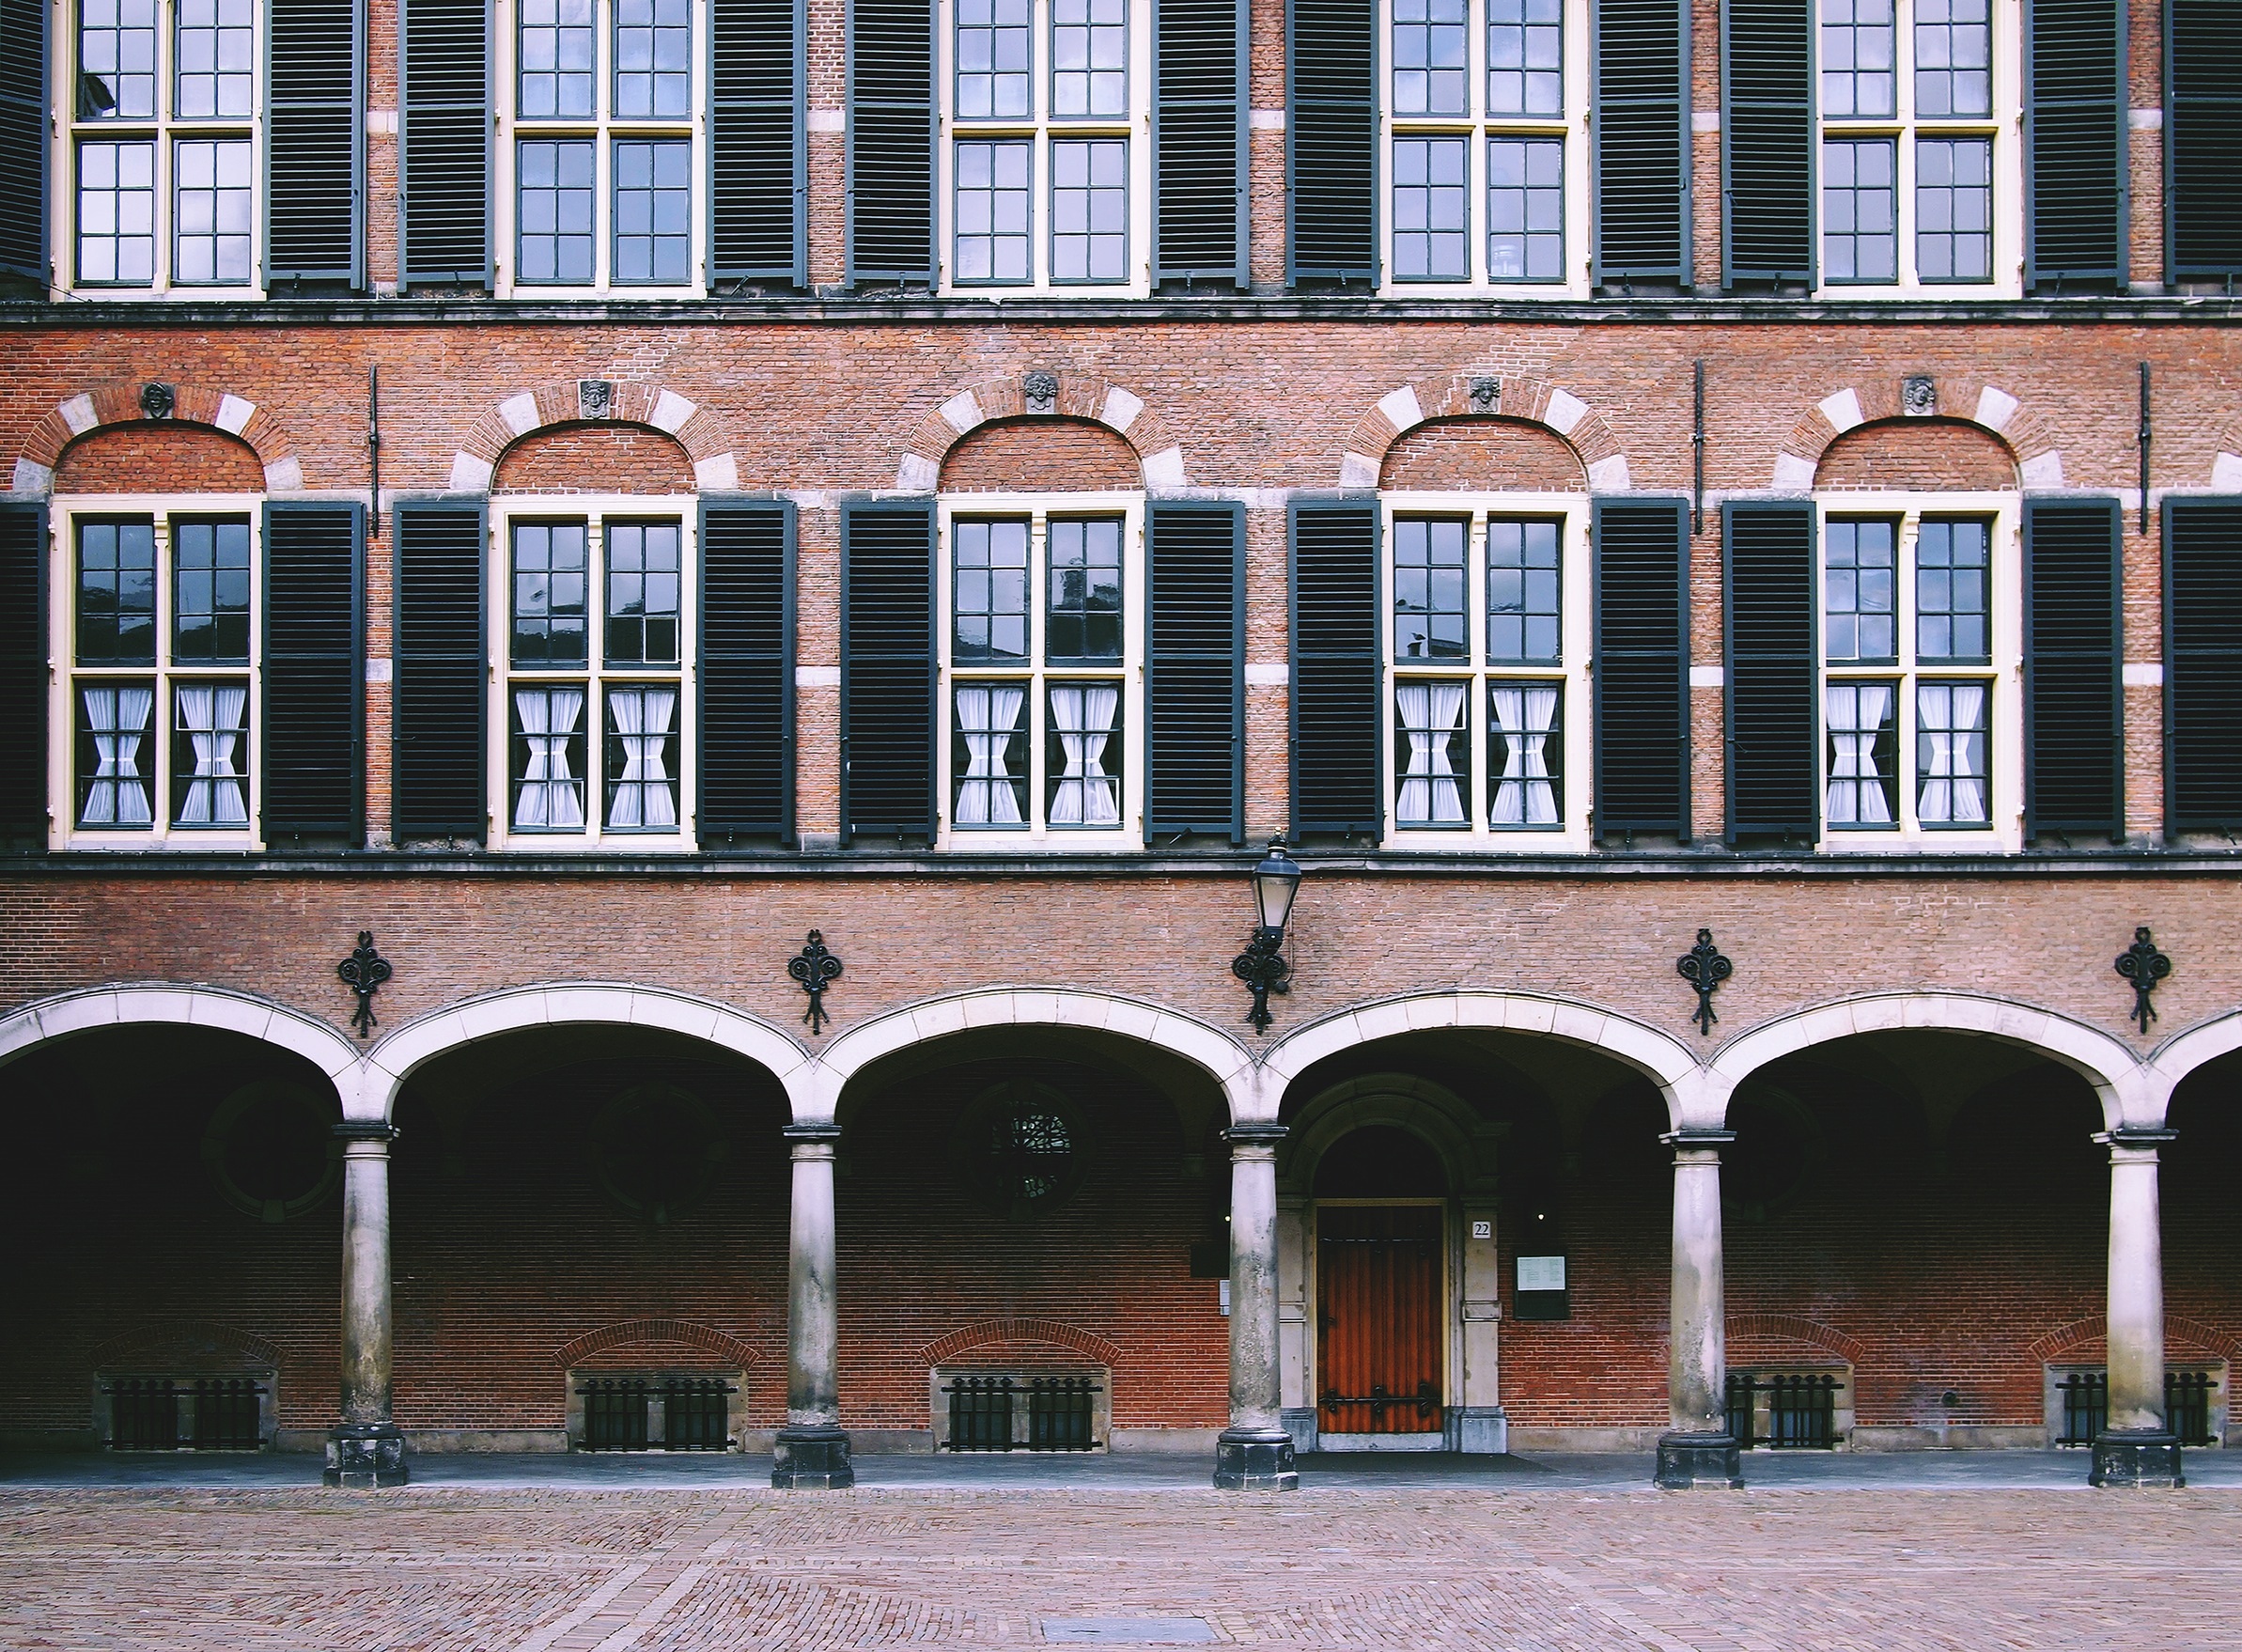
architecture, window, building, palace, cobblestone, city, downtown, arch, landmark, facade, brick, netherlands, shutters, windows, arches, bricks, history, government, the hague, urban area